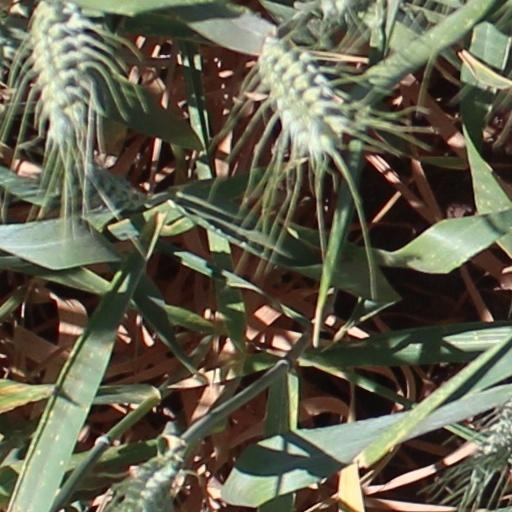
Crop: wheat